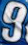
Number: 9